Columbia Theatre (Washington, D.C.)

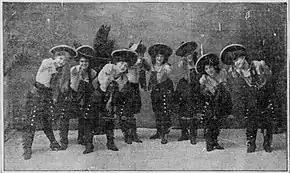
The "Dashing Dolly Girls" in Richard Carle's "The Tenderfoot" at the Columbia Theater, December 1903

The Columbia Theatre, located at 1112 F Street NW, Washington, DC, United States, was a theater built and opened in 1891, closed and demolished in 1959. The Arnold & Porter Building is on the site today.